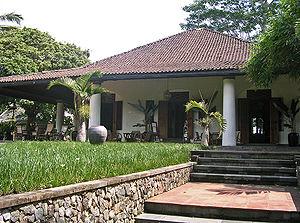
Magelang est une ville d'Indonésie dans la province de Java central, située à environ 40 km au nord-ouest de Yogyakarta, sur la route reliant cette dernière ville à Semarang, capitale de la province. Elle a le statut de kota.